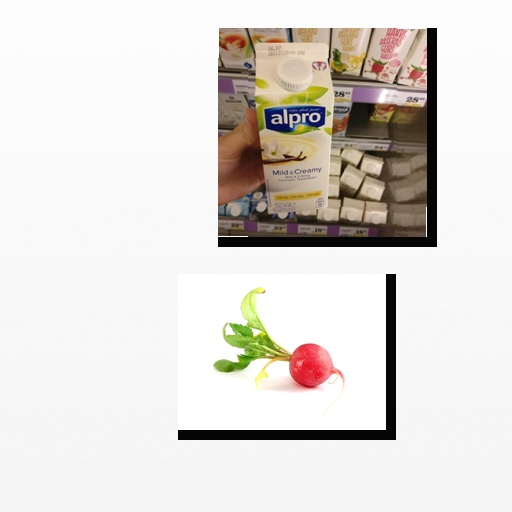
Food items: radish, vanilla_soy_yogurt